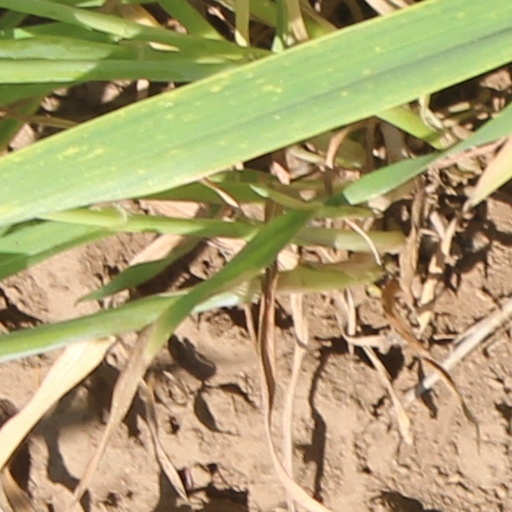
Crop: wheat